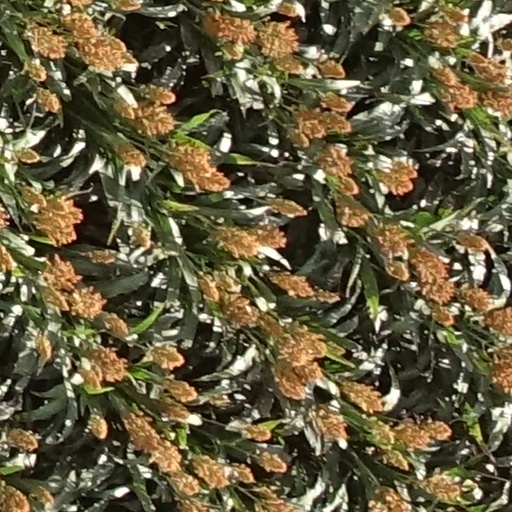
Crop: sorghum